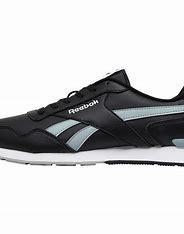
Brand: Reebok
Model: Royal Glide